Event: Nepal Earthquake
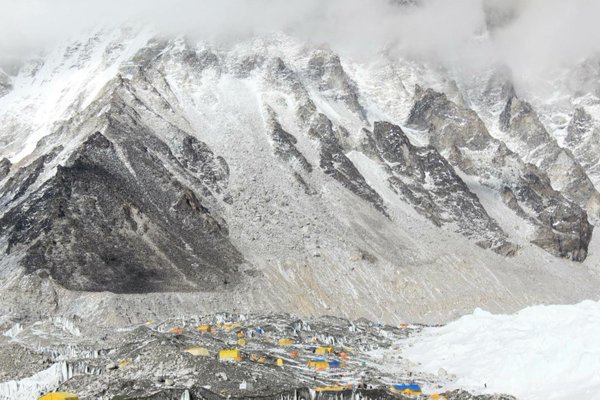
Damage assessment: no_damage